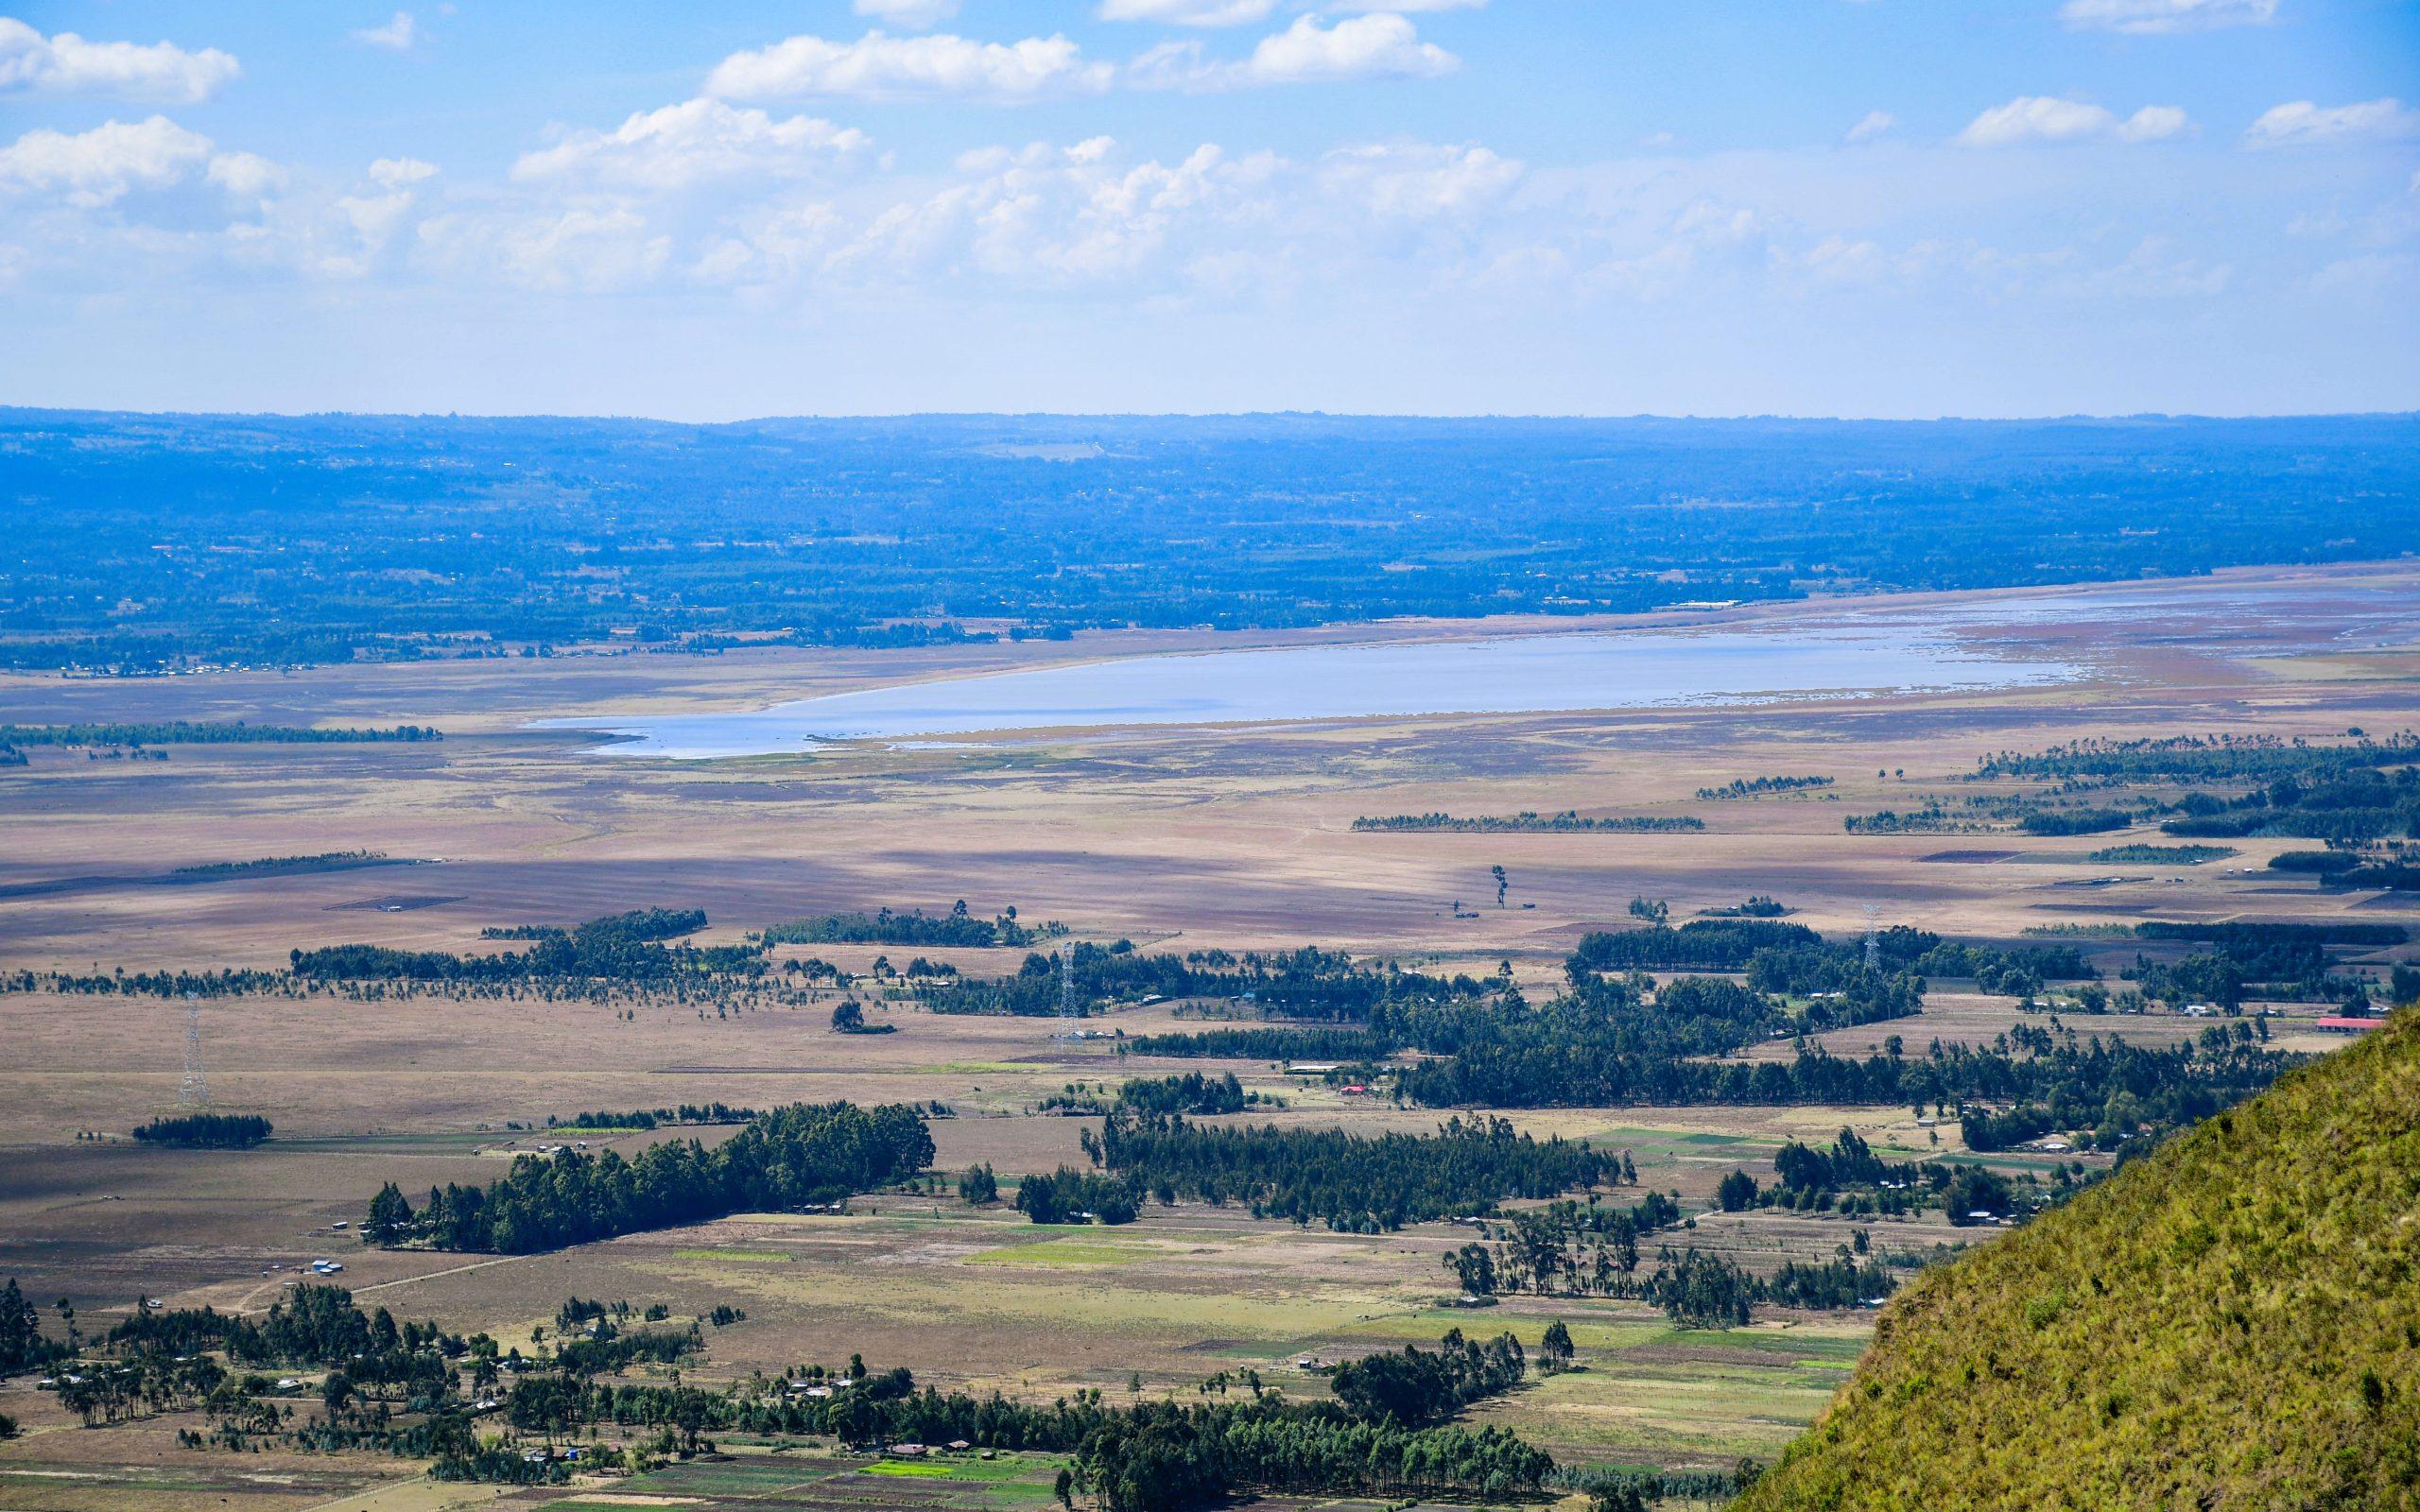
Mandhari nzuri ya kuvutia iliyopambwa kwa uoto wa asili, eneo lililojengeka vizuri, kwa  majumba yanayokaliwa na watu katika eneo hilo, miti mirefu na mifupi, nyasi ndogondogo pamoja na mandhari nzuri yenye hali ya hewa tulivu.